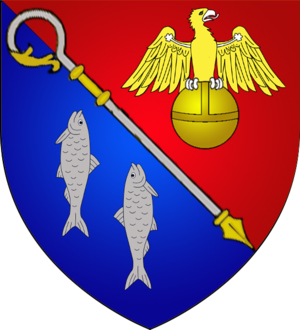
Armoiries de la commune luxembourgeoise de Dalheim
Dalheim est une localité luxembourgeoise et le chef-lieu de la commune portant le même nom située dans le canton de Remich.
Cette page donne les armoiries des communes du Luxembourg.